Morgan's Last Raid

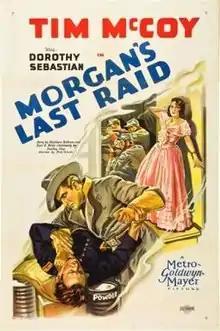
Theatrical release poster

Morgan's Last Raid is a lost 1929 American silent Western film directed by Nick Grinde and written by Harry Braxton and Bradley King. The film stars Tim McCoy, Dorothy Sebastian, Wheeler Oakman, Al Ernest Garcia and Hank Mann. The film was released on January 5, 1929, by Metro-Goldwyn-Mayer.